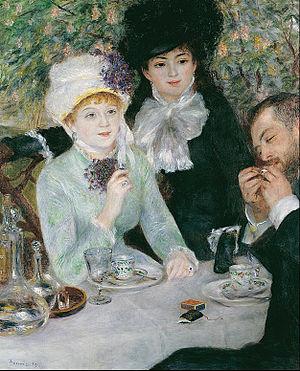
Pierre-Auguste Renoir dit Auguste Renoir, né à Limoges le 25 février 1841 et mort au domaine des Collettes à Cagnes-sur-Mer le 3 décembre 1919, est l'un des plus célèbres peintres français.